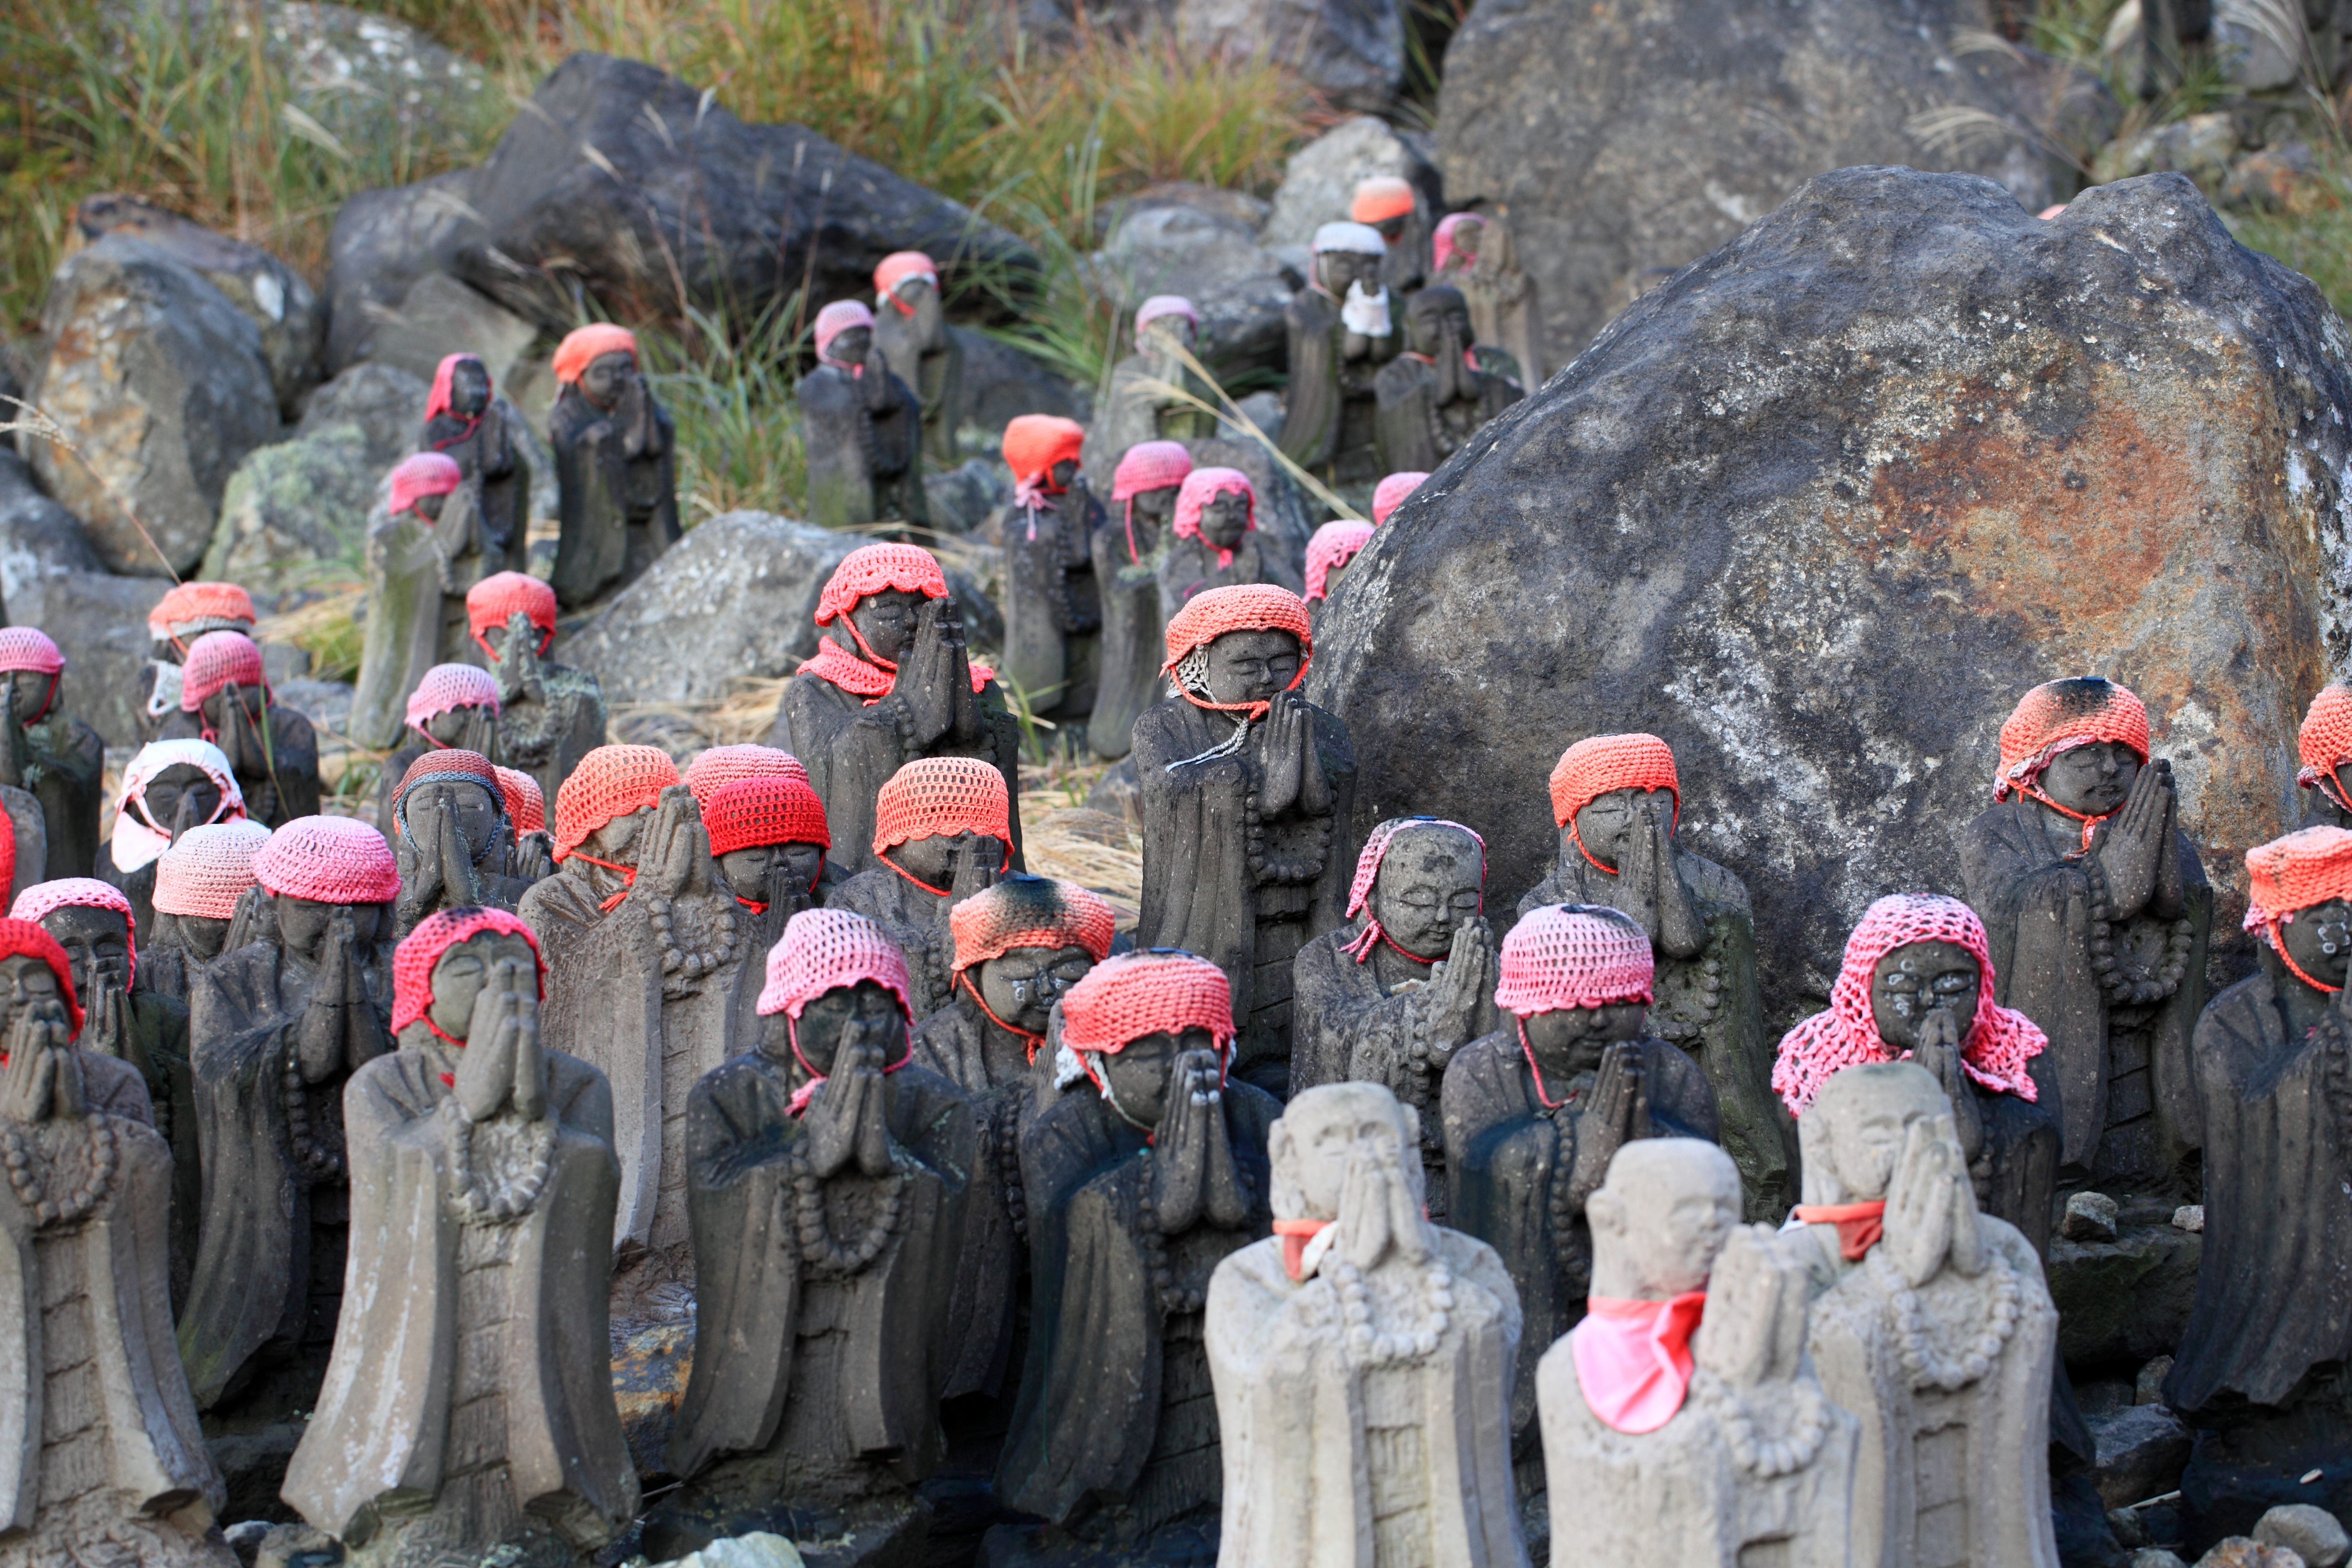
adventure, high, sports, tochigi, 5d, hires, games, markii, hi, res, resolution, nasu, sesshouseki, geological phenomenon, shooting sport